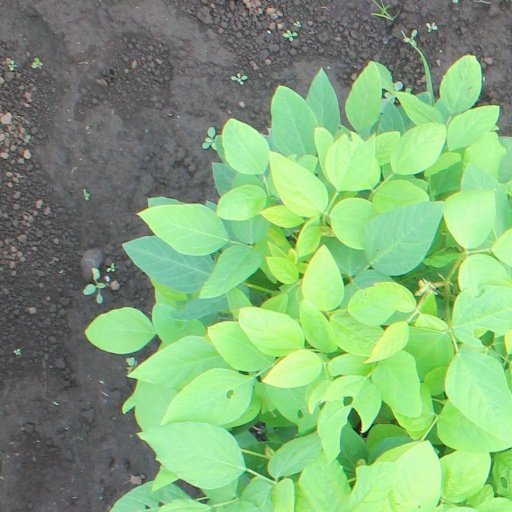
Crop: soybean